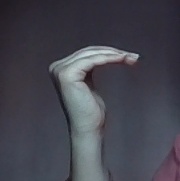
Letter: haa